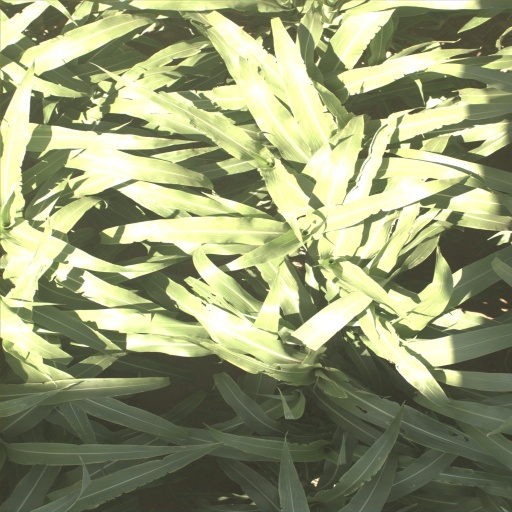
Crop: sorghum